The Friends Experience

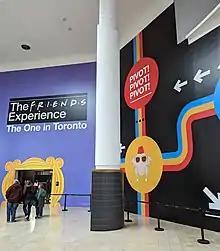
The Friends Experience in Toronto, Canada (2022)

Described as "immersive" and "interactive", the exhibit by Original X Productions features costumes, props, and sets from the show. It began as a pop-up in New York City, before finding a permanent location and being replicated as a touring exhibit. The Friends Experience has been described as a pop-up museum. The exhibit also has a gift shop with souvenirs.